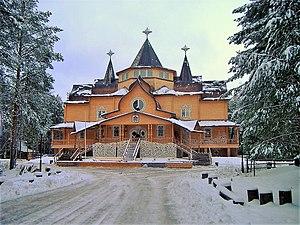
L'oblast de Vologda est un sujet fédéral de Russie.